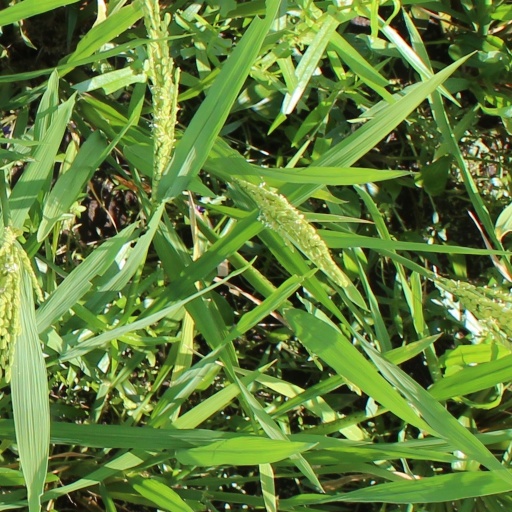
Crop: rice